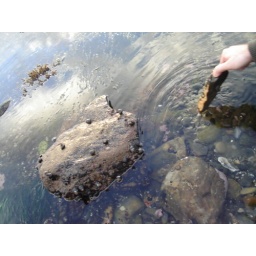
He lifted up another rock and there it was, dark in the sand